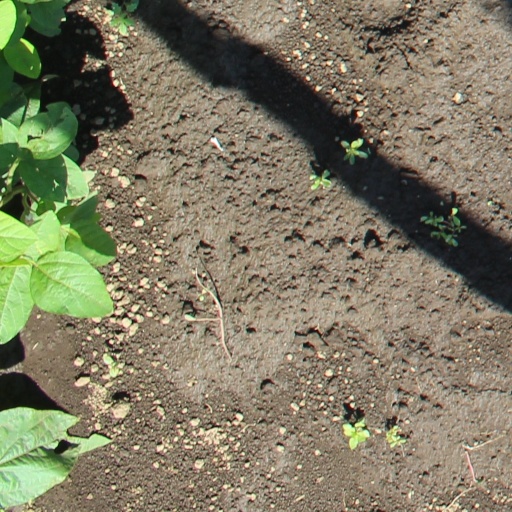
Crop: soybean